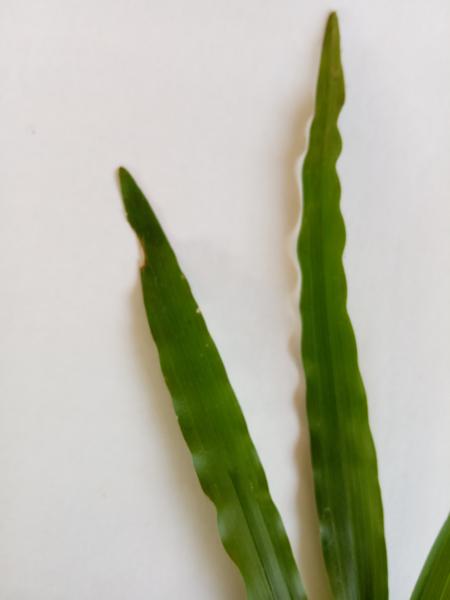
Weed species: Paspalum scrobiculatum